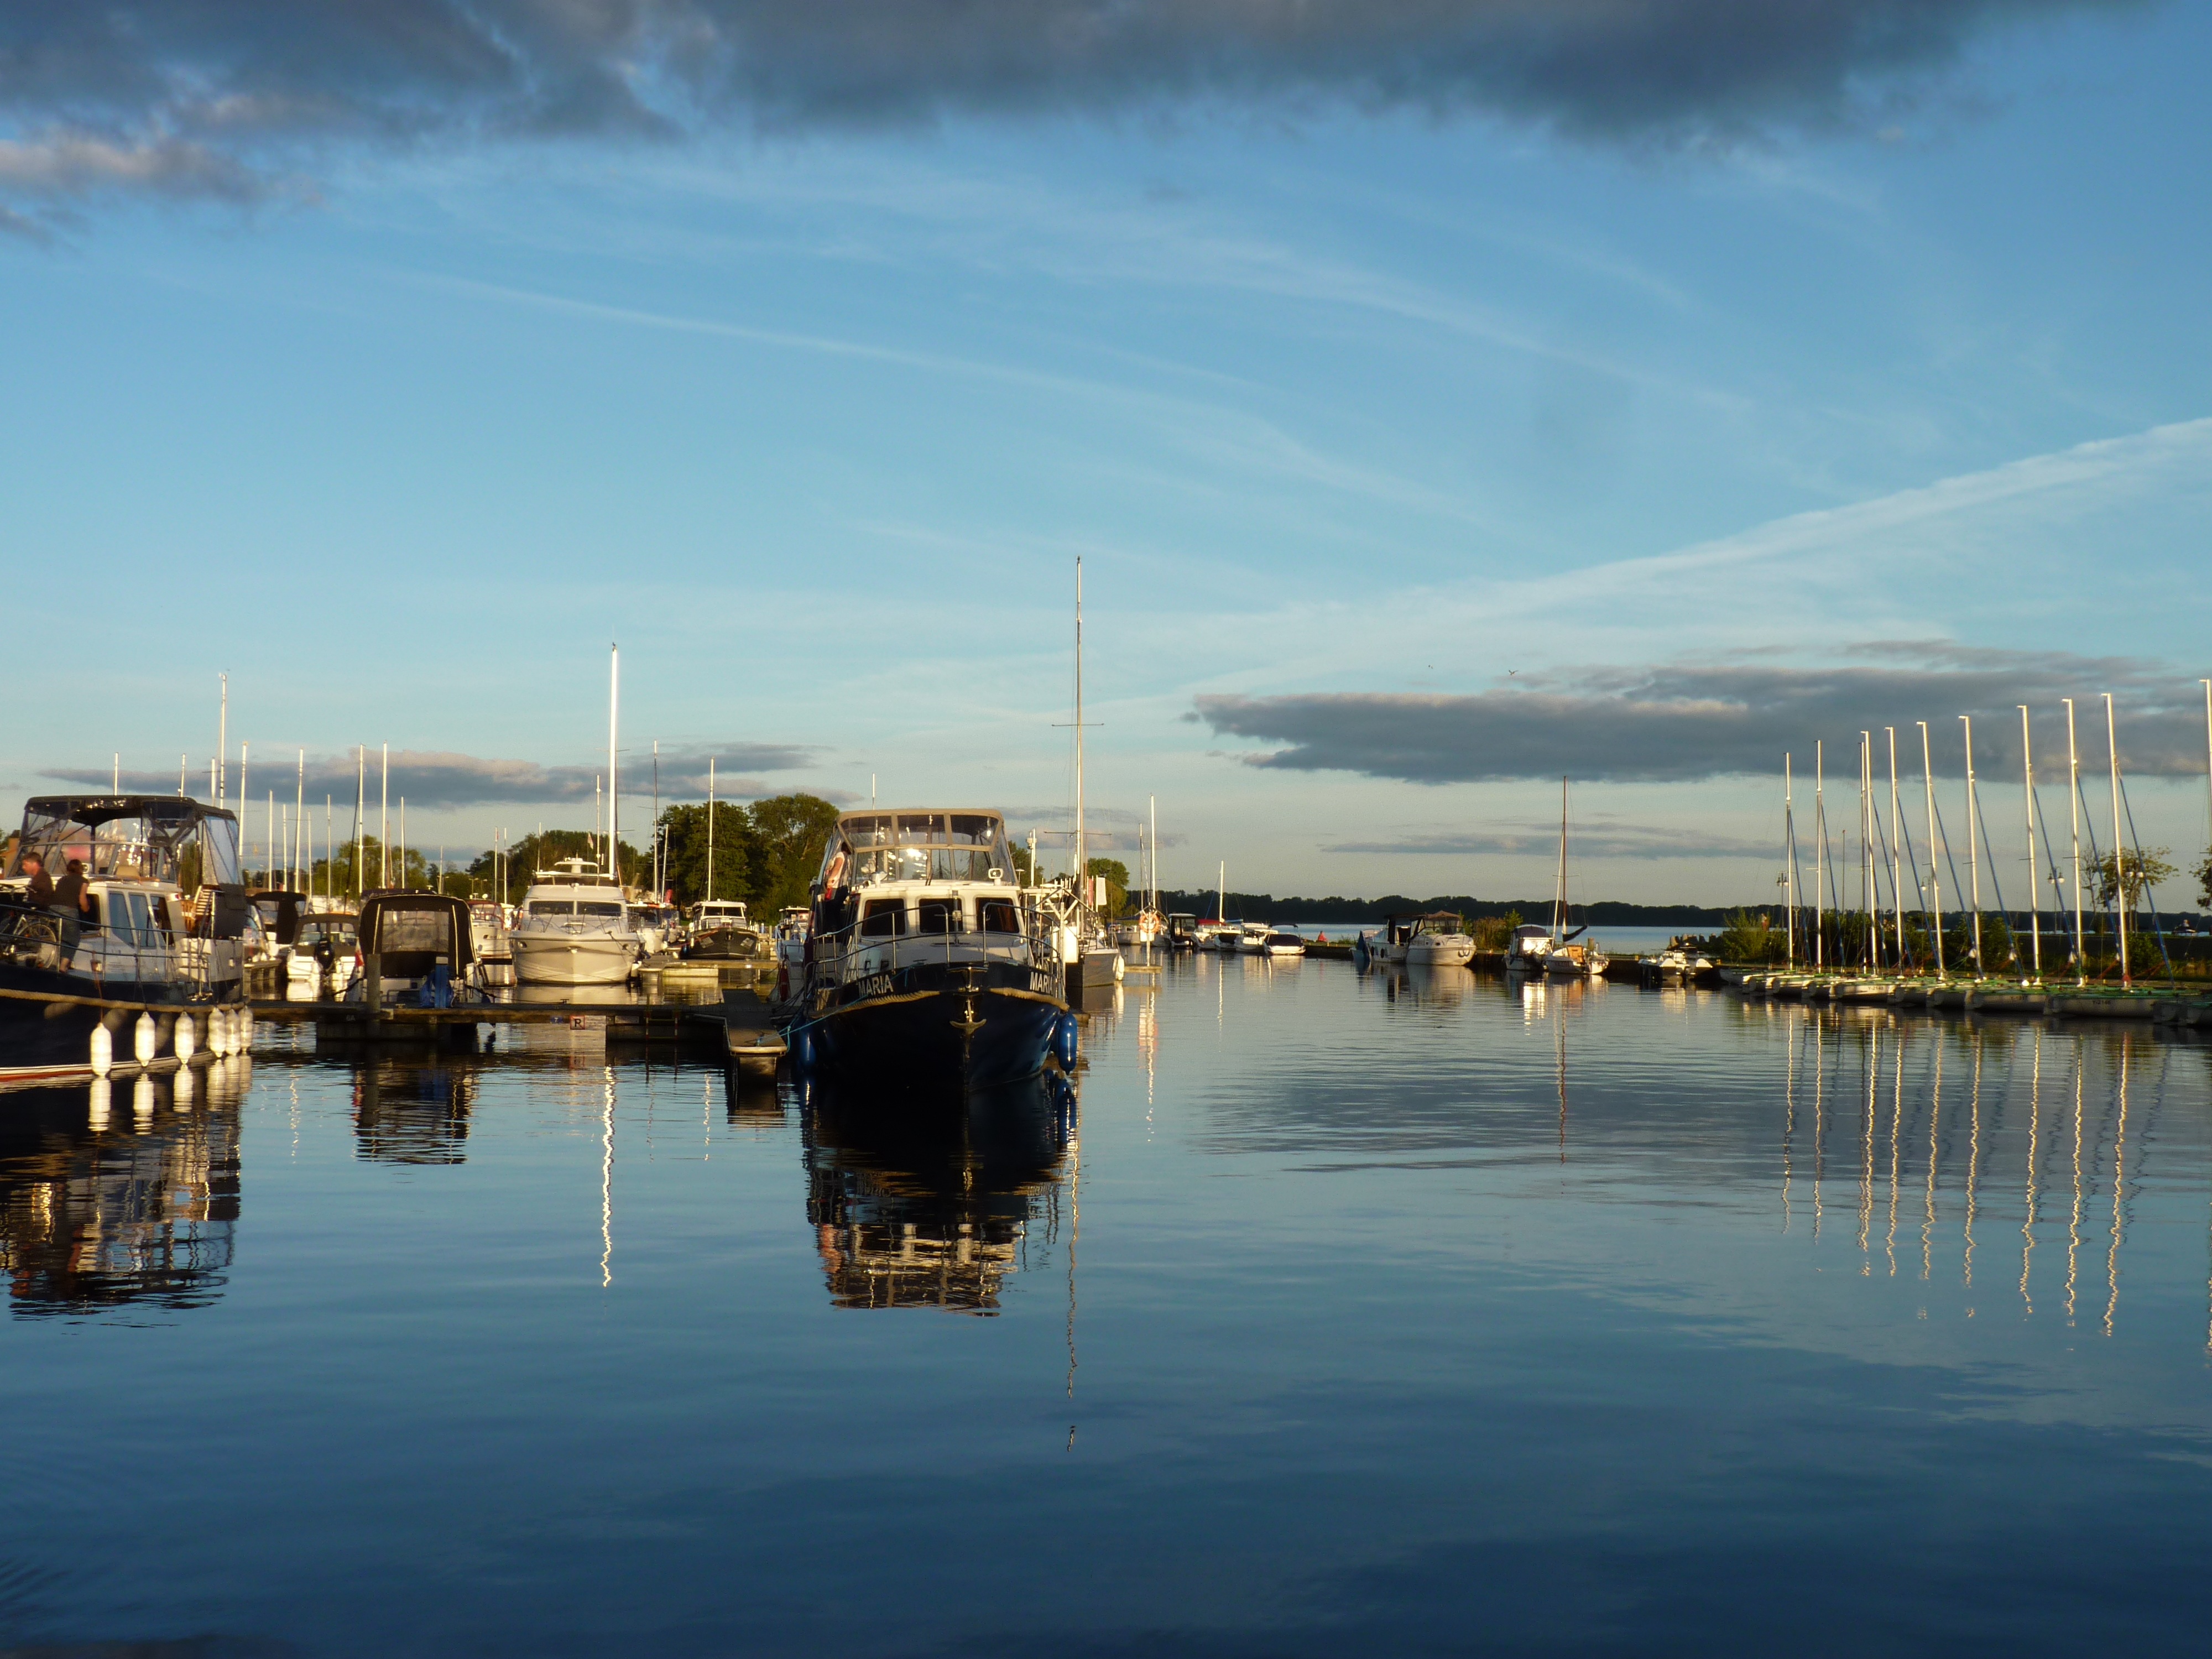
reflection, sky, marina, water, boat, dock, harbor, body of water, sea, vehicle, cloud, morning, river, dusk, evening, cityscape, bay, waterway, lake, coast, watercraft, sunset, port